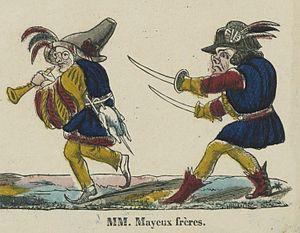
Deux personnages typiques du Carnaval de Paris. Détail d'une planche gravée en couleurs. http://gallica.bnf.fr/ark:/12148/btv1b6937986g.r.langFR
Mayeux orthographié également Mahieux est un personnage comique imaginaire célèbre à Paris dans les années 1830.
Le Carnaval de Paris est caractérisé entre autres par des personnages typiques identifiés par leur costume particulier et variant au cours des siècles.